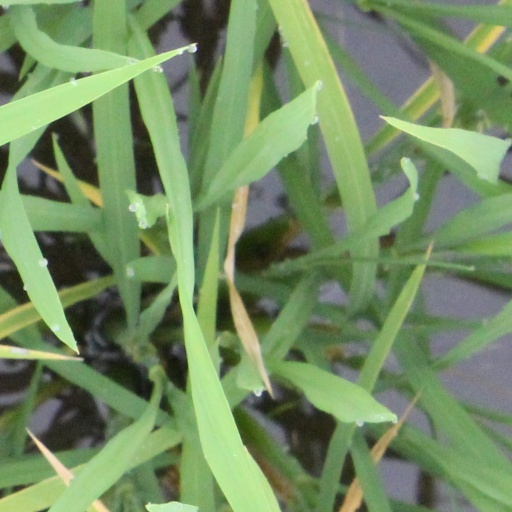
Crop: rice